Allan Victor Hoffbrand

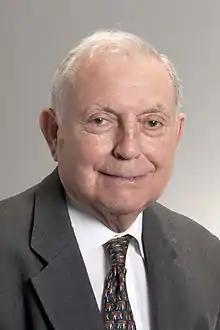
Hoffbrand, 2012

Allan Victor Hoffbrand is emeritus Professor of Haematology at University College, London. He is distinguished for his research and as an author of internationally read textbooks of haematology. He was born in Bradford, Yorkshire in 1935. After education at Bradford Grammar School, he gained an Open Scholarship in 1953 to The Queen's College, Oxford. He gained a BA degree in Physiology and began clinical studies at The (now Royal) London Hospital in 1957 and qualified in medicine at University of Oxford, BM BCH in 1959.